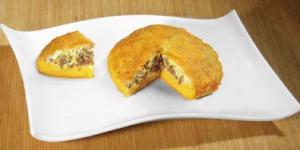
arepa de huevo